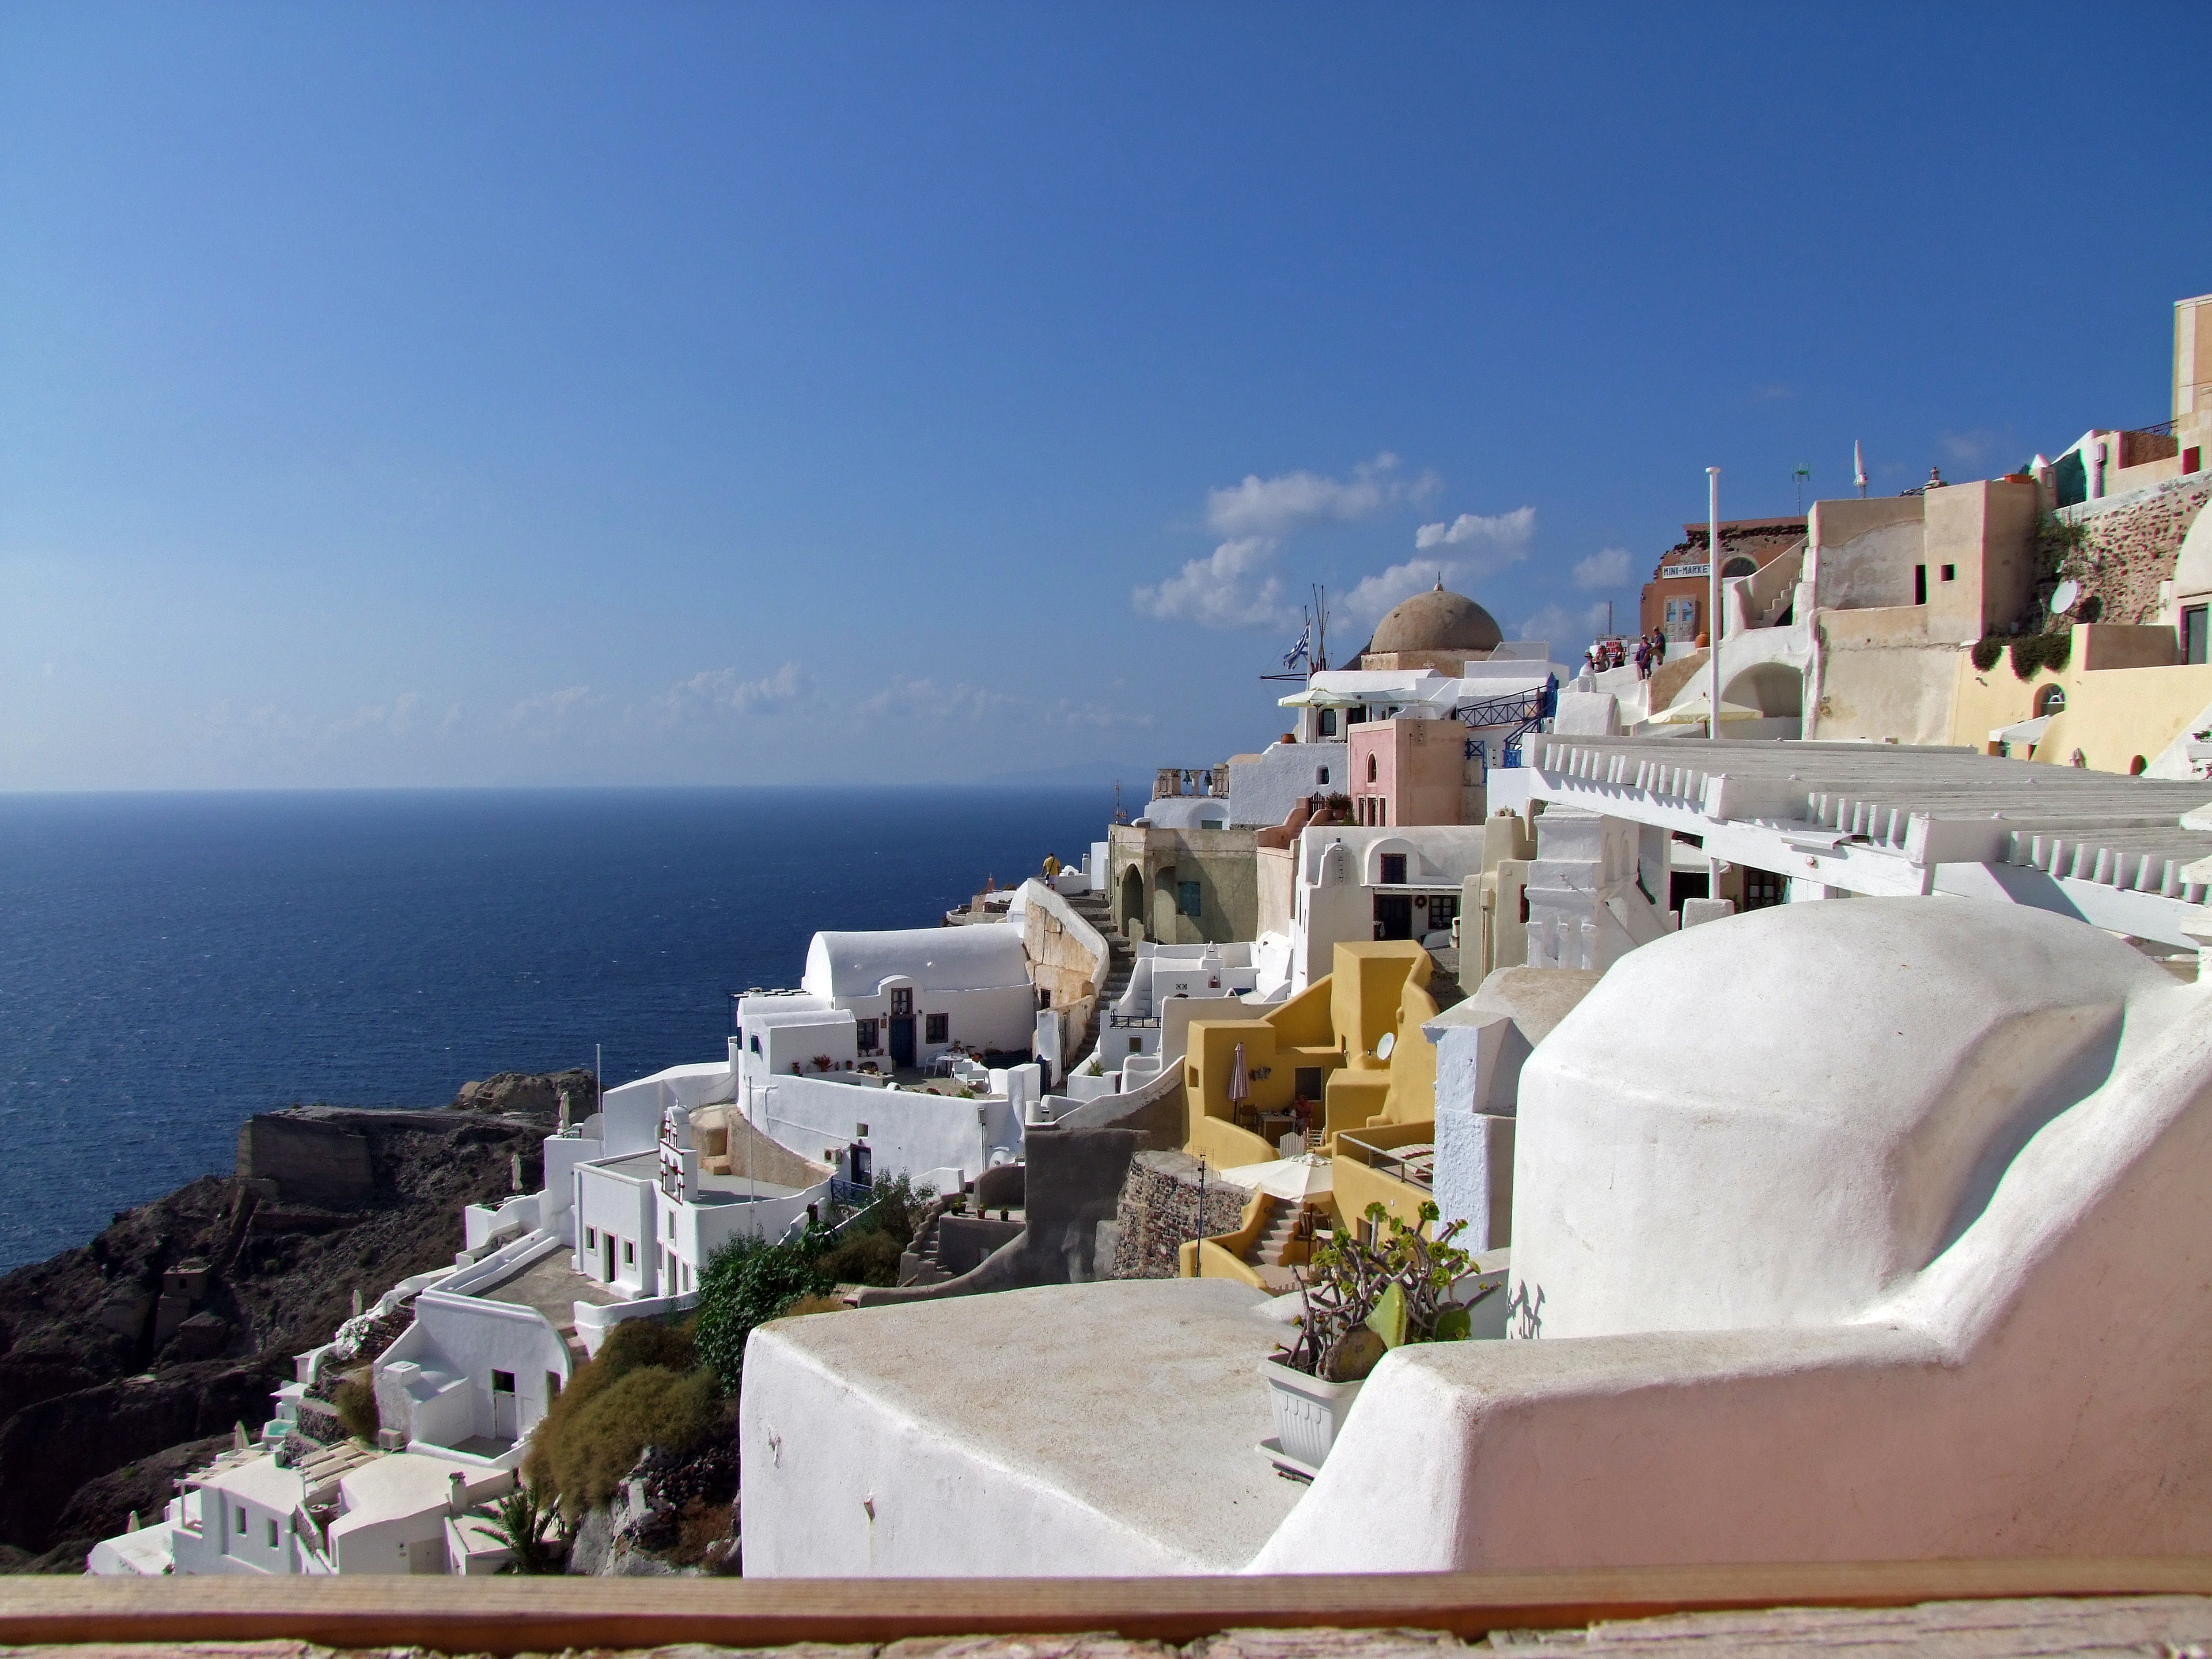
beach, sea, coast, ocean, architecture, sky, town, view, vacation, high, holiday, tourism, santorini, homes, greece, roofs, cape, oia, crater rim, cycladic style